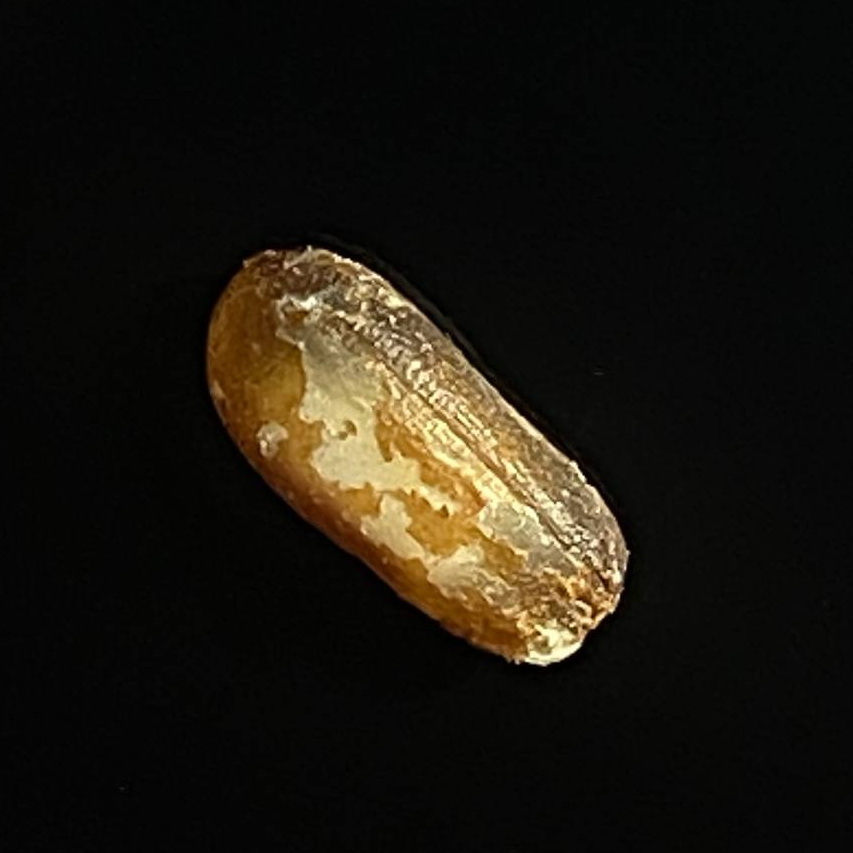
Rice variety: Lal_Biroi